Richard Coote, 1st Earl of Bellomont

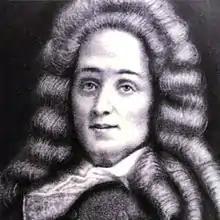
Hector de Callière was governor of New France while Bellomont governed New York.

Bellomont denied Dellius and other anti-Leislerians positions of importance in dealing with the Iroquois, resulting in the loss of experienced negotiators. This affected internal Iroquois politics, since supporters of interaction with the English lost influence when their English counterparts were sidelined. This came at a particularly delicate time, when Bellomont was working to strengthen the Covenant Chain that had been neglected by Fletcher.